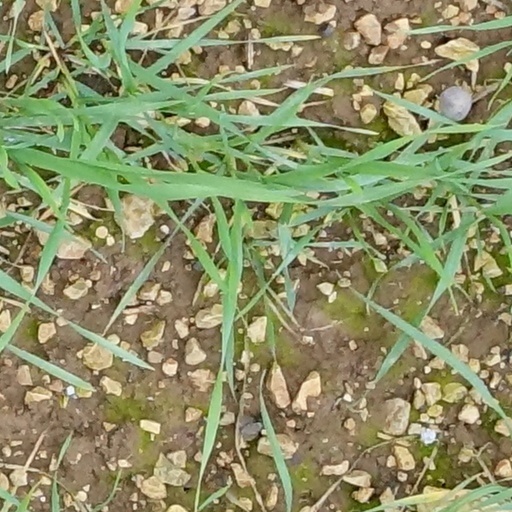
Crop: wheat